Third Amendment to the United States Constitution

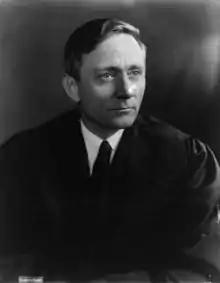
Justice William O. Douglas

The Third Amendment is among the least cited sections of the U.S. Constitution. In the words of "Encyclopædia Britannica", "as the history of the country progressed with little conflict on American soil, the amendment has had little occasion to be invoked." To date, no major Supreme Court decision has used the amendment as its primary basis.